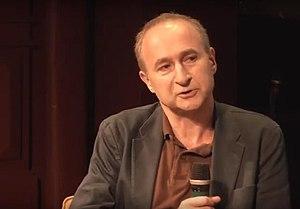
Johannes Jacobus van Os, né en 1960 à Utrecht, est un psychiatre et un épidémiologiste néerlandais.